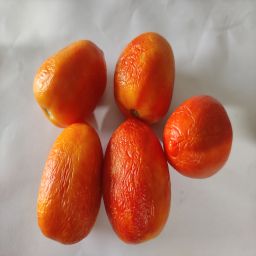
Crop: Tomato
Quality: Old